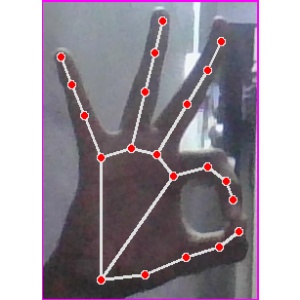
अक्षर: ण